Pichilemu

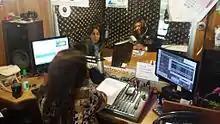
Sports Subsecretary of Chile Nicole Sáez during an interview on "Radio Entreolas", in August 2015.

The current Cultural Centre, in front of Ross Park, is a three-floor casino constructed with imported materials in the early 1900s by Agustín Ross. It originally housed a mail and telegraph service, with a large store. The first casino in Chile was opened in this building on 20 January 1906. It operated until 1932, when the Viña del Mar Casino was opened.